The Boys of Number Fifty Seven

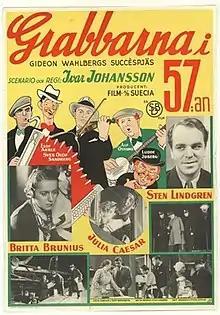

The Boys of Number Fifty Seven (Swedish: Grabbarna i 57:an) is a 1935 Swedish comedy film directed by Ivar Johansson and starring Julia Cæsar, Britta Brunius and Tord Bernheim. It focuses on the various residents of a boarding house in the Södermalm district of Stockholm.